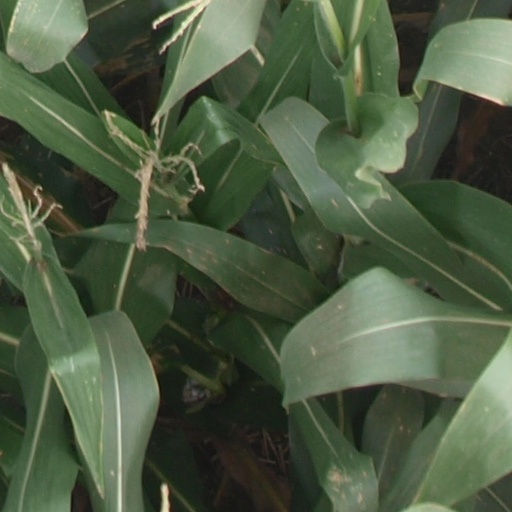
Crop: maize; corn